Golden Age of Bulgaria

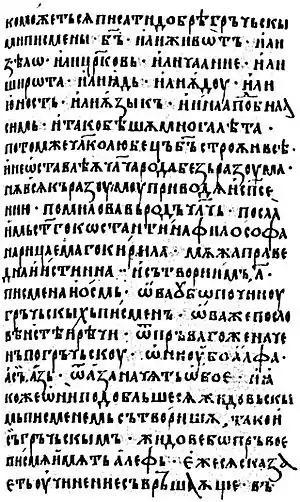
A page from the oldest (1348) copy of “On the Letters”

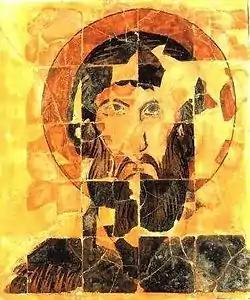
Ceramic icon of St Theodore Stratelates, Preslav, circa 900 AD, National Archaeological Museum, Sofia

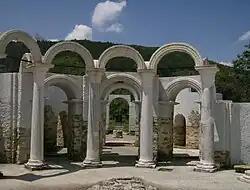
Preslav

Simeon I achieved spectacular military and political successes, expanding Bulgarian territory and forcing the Byzantine Empire to recognise the imperial title of the Bulgarian monarchs. The capital Preslav was built in Byzantine fashion to rival Constantinople. Among the city's most remarkable edifices were the Round Church, also known as the Golden Church, and the imperial palace. At that time was created and painted Preslavian pottery, which followed the most prestigious Byzantine models. A chronicle of the 11th century testified that Simeon I had built Preslav for 28 years.